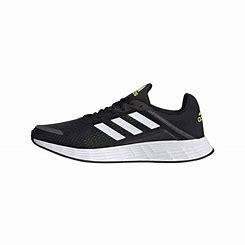
Brand: Adidas
Model: Duramo SL Lauf